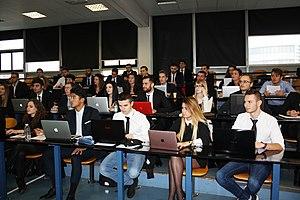
cours de management en amphi à l'ILEPS
L'ILEPS - École Supérieure des Métiers du Sports et de l’Éducation est une école privée française qui forme des futurs managers dans le secteur du sport et des loisirs, ainsi que des professeurs aussi bien d'éducation physique et sportive que des professeurs des écoles du premier degré.